Adiyakkamangalam

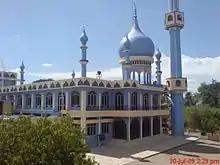
Adiyakkamangalam Mosque

Adiyakkamangalam is a village panchayat located in the south Indian state of Tamil Nadu. Located at 5 km from Tiruvarur (East), 15 km from Nagappattinam, it is east border of Tiruvarur district.